Saalburg-Ebersdorf

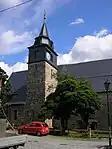

Saalburg was established under the Lobdaburger reign in around 1313. Some ruins from this early settlement remain today, including a 3-meter-high remnant of the city wall.